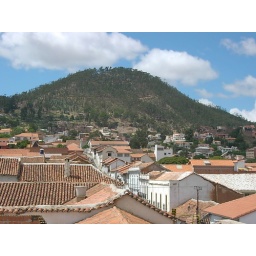
Vale's street and Churuquella hill in the back